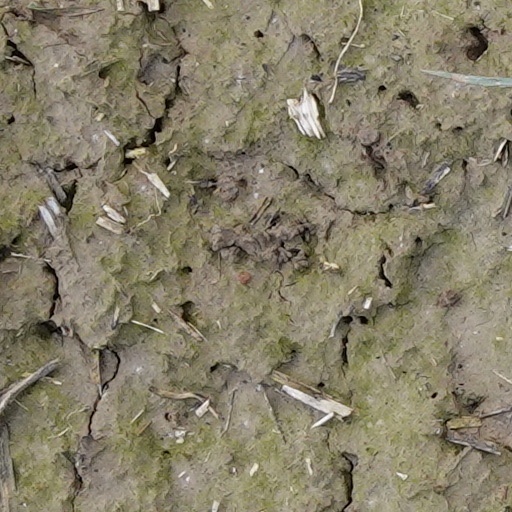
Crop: wheat